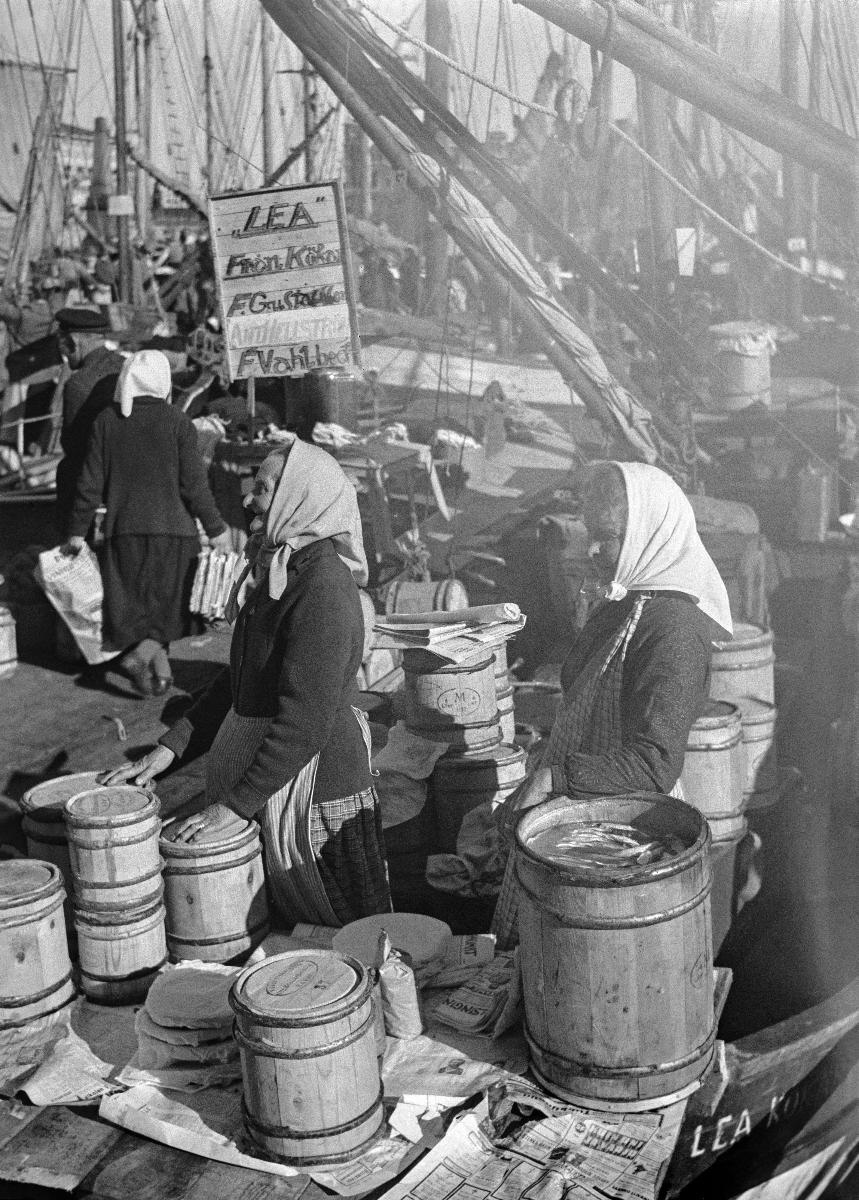
Silakkamarkkinat
Strömmingsmarknaden; Herring market
sisällön kuvaus: Silakkamarkkinat Helsingissä 1937. content description: Herring Market in Helsinki 1937. innehållsbeskrivning: Strömmingsmarknad i Helsingfors 1937.
Kuvaaja: Sundström, Hugo, kuvaaja
Vuosi: 1937
Paikka: Suomi, Uusimaa, Helsinki
Aiheet: markkinat (tapahtumat); myynti; silakka; kalat (selkärankaiset); veneet; HBL; fairs and markets; sale; Baltic herring; fishes; boats; markets; selling; fish; happenings; herring; harbours; marknader (evenemang); försäljning; strömming; fiskar (djur); marknader; torg; fisk; livsmedel; båtar